List of unusual units of measurement

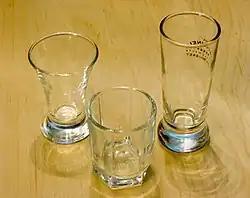
Three shot glasses of varying shapes and sizes

The shot is a liquid volume measure that varies from country to country and state to state depending on legislation. It is routinely used for measuring strong liquor or spirits when the amount served and consumed is smaller than the more common measures of alcoholic "drink" and "pint". There is a legally defined maximum size of a serving in some jurisdictions. The size of a "single" shot is . The smaller "pony" shot is . According to Encyclopædia Britannica Almanac 2009, a pony is 0.75 fluid ounces of liquor. According to Wolfram Alpha, one pony is 1 U.S. fluid ounce. "Double" shots (surprisingly not always the size of two single shots, even in the same place) are . In the UK, spirits are sold in shots of either (approximating the old fluid ounce) or .